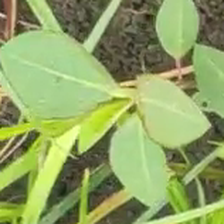
Weed species: Moti_dudhi(Euphorbia_geneculata_L)